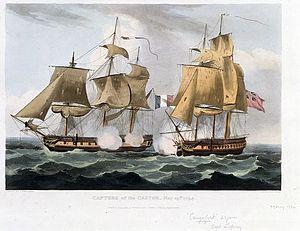
La classe Coventry est une classe de frégates de sixième rang de 28 canons de la Royal Navy. Principalement en service pendant la guerre de Sept Ans et la guerre d'Indépendance américaine, elles sont conçues en 1756 par l'arpenteur de Marine britannique Thomas Slade, qui s'inspire largement du HMS Tartar alors considéré comme un exemple parmi les petites frégates en raison de sa vitesse et de sa maniabilité. Les années 1750 sont une période d'expérimentation considérable dans la conception des navires, et Slade autorise les constructeurs à effectuer « toutes les modifications intérieures jugées nécessaires » lors de la construction finale.